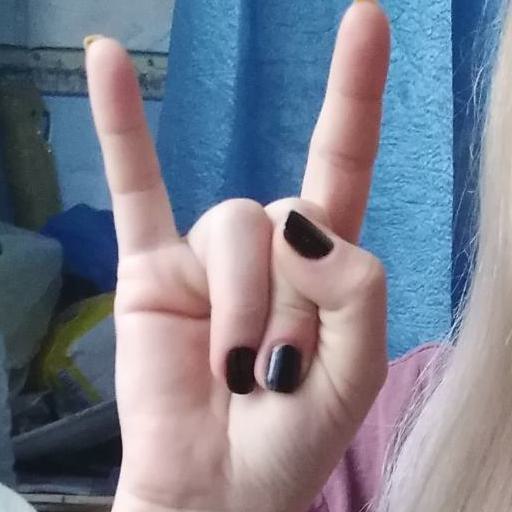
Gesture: rock